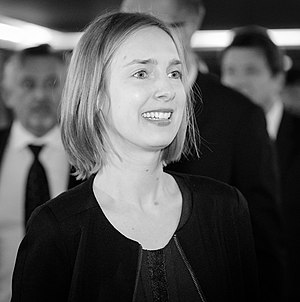
Iselin Nybø
Iselin Nybø, født 14. maj 1981 i Randaberg i Rogaland, er en norsk advokat, politiker i Venstre og erhvervsminister i Regeringen Solberg siden 2020. Fra 2018 til 2020 var hun minister for forskning og videregående uddannelser. Hun var medlem af Stortinget fra Rogaland 2013–2017 og var derefter den første næstformand for Stortingets kirke-, uddannelses- og forskningsudvalg.